Architecture of Madagascar

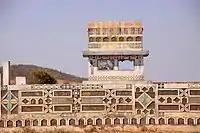
Mahafaly tomb with traditional painted decoration

The tombs found in the southwest of Madagascar are among the most striking and distinctive. Like those in the Highlands they are generally rectangular and partially subterranean; modern tombs may incorporate concrete in addition to (or in place of) traditional stone. They are distinguished from Highlands tombs by their elaborate decoration: images may be painted on the exterior of the tomb, recalling events in an ancestor's life.